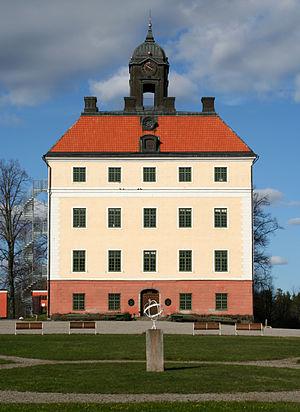
Cette liste non exhaustive répertorie les principaux châteaux en Suède.
La famille Piper est une famille de l'aristocratie suédoise, originaire de la ville hanséatique de Lübeck.